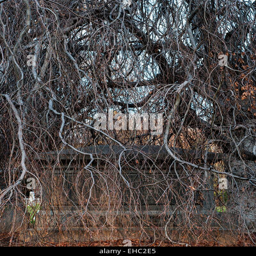
a tomb underneath the branches of a tree